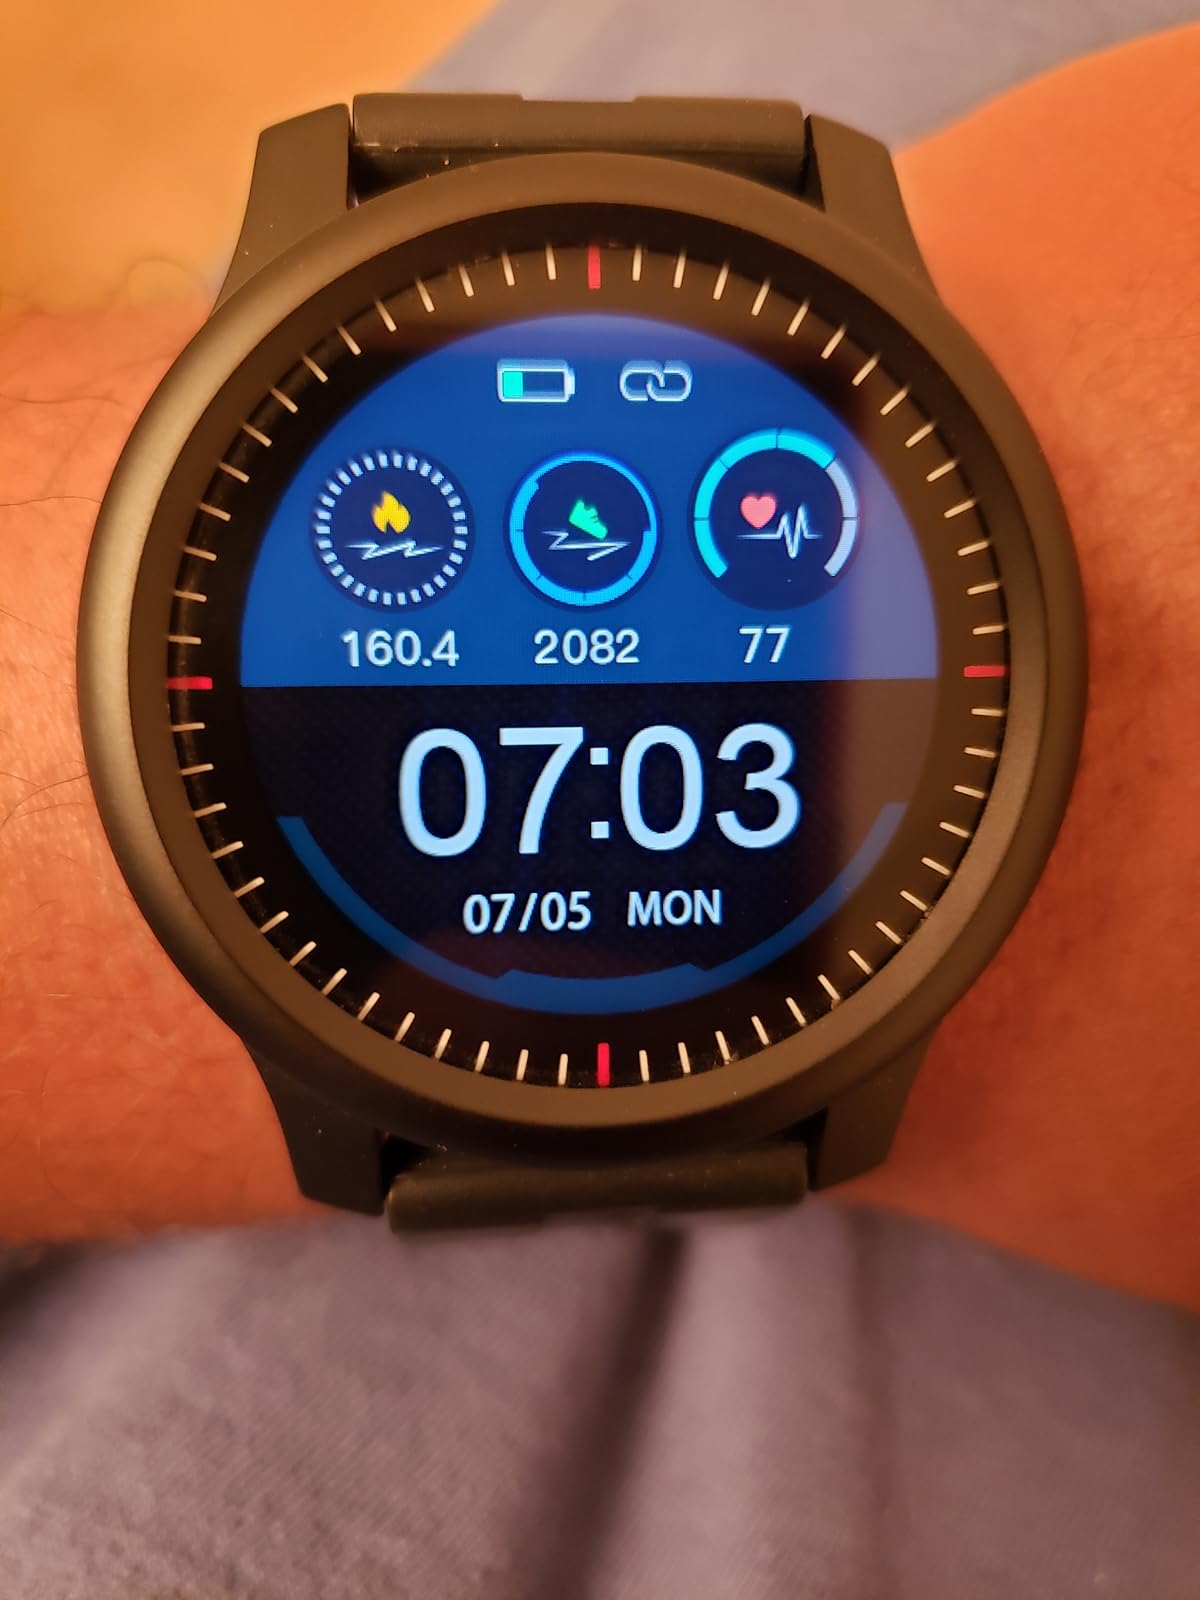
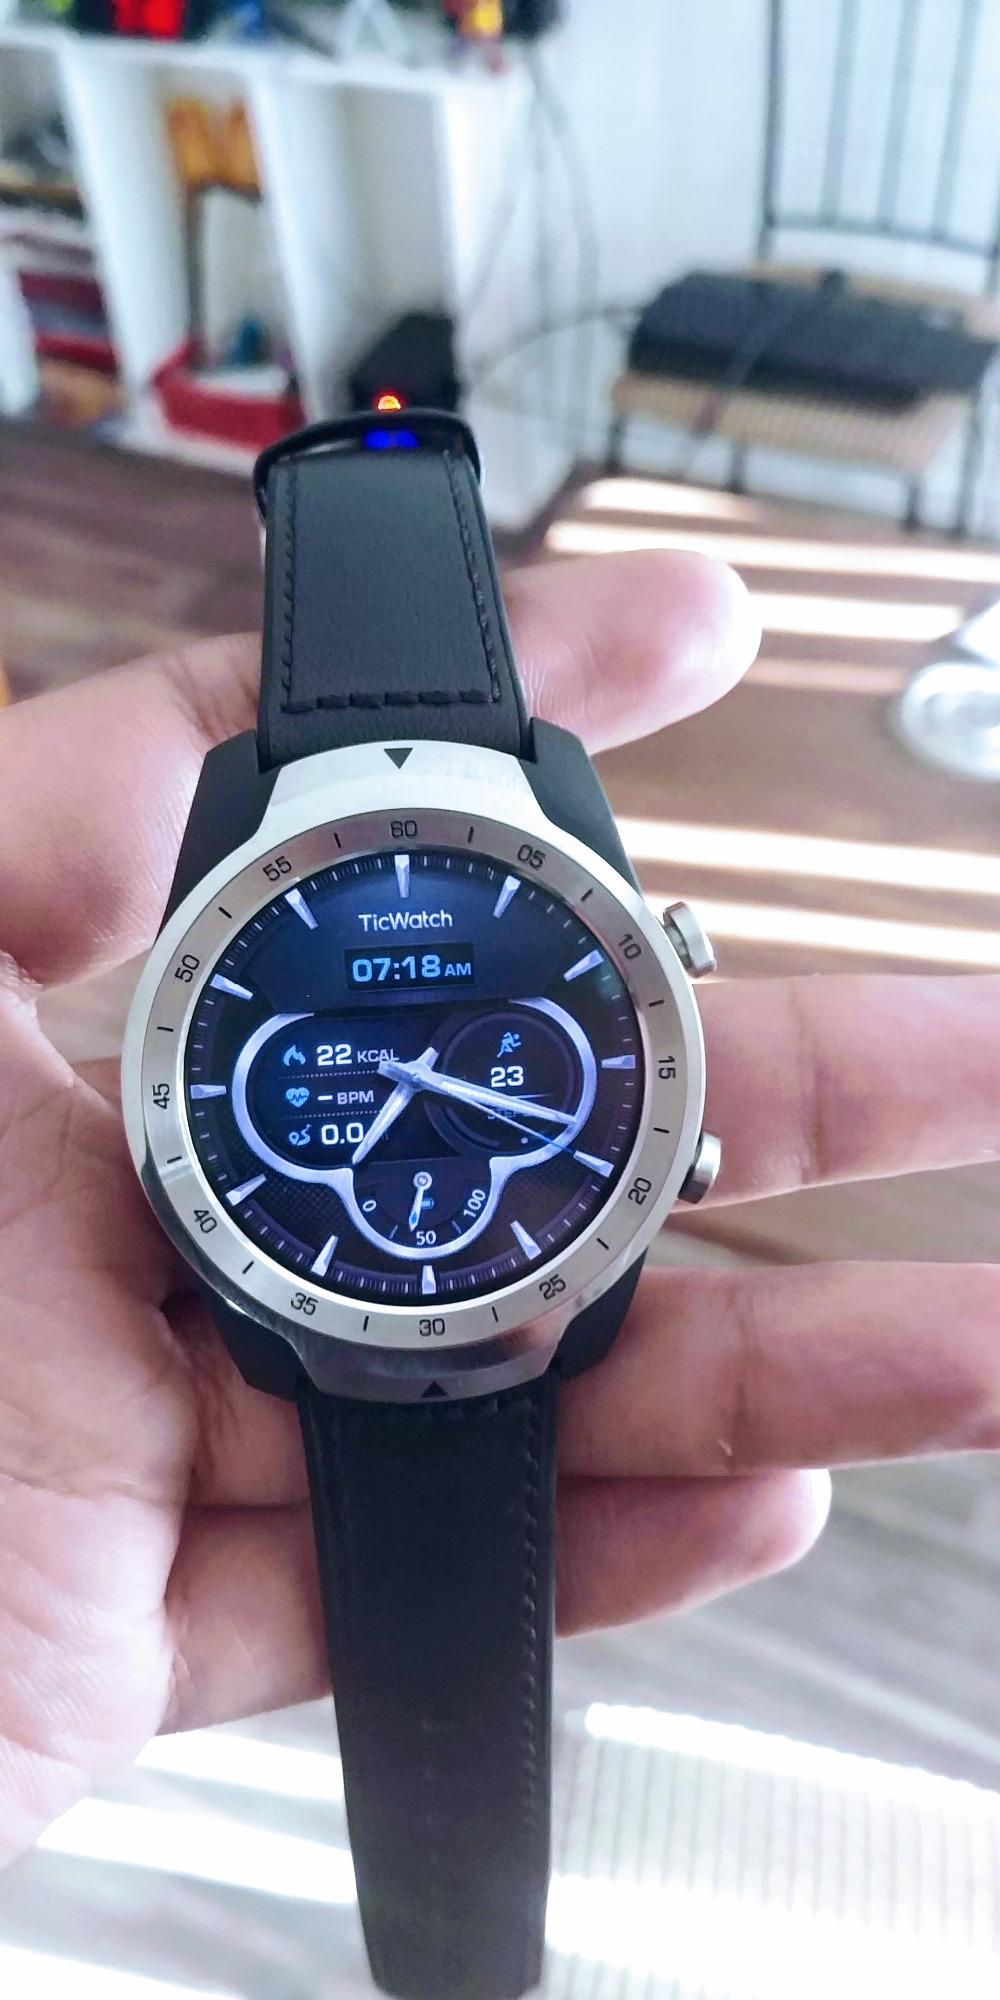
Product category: smartwatch
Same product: no